Nucleoside phosphoramidite

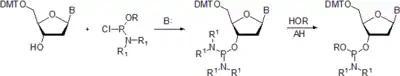

In the third method, the protected nucleoside is first treated with chloro N,N,N',N'-tetraisopropyl phosphorodiamidite in the presence of an organic base, most commonly N-ethyl-N,N-diisopropylamine (Hunig's base) to form a protected nucleoside diamidite. The latter is treated with an alcohol respective to the desired phosphite protecting group, for instance, 2-cyanoethanol, in the presence of a weak acid.